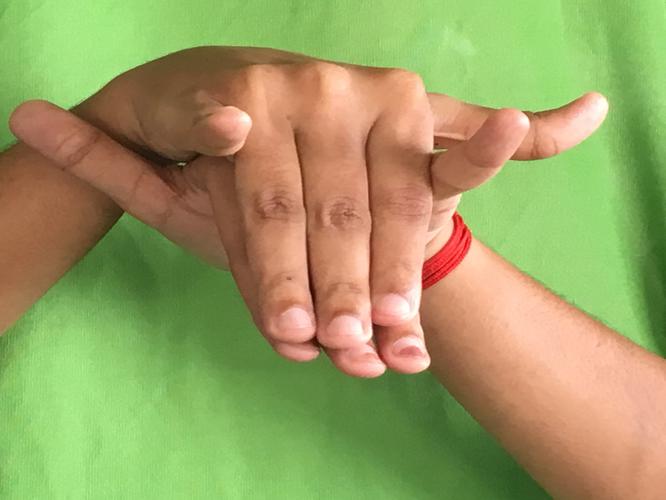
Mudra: Varaha
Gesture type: double_hand